Lainzer Tiergarten

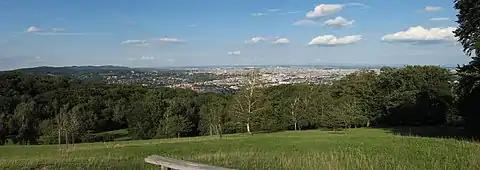
Viewpoint „Wiener Blick“

There are three restaurants, two scenic viewpoints, a lake (Hohenauer Teich) and one museum located within the Lainzer Tiergarten.